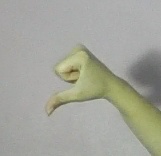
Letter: waw